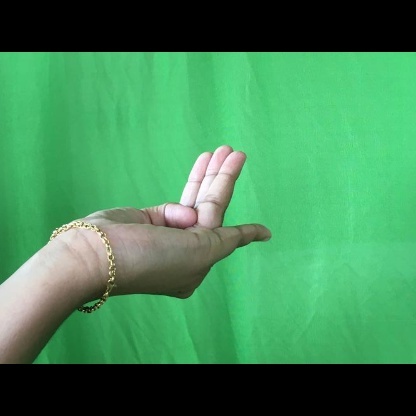
Mudra: Chaturam